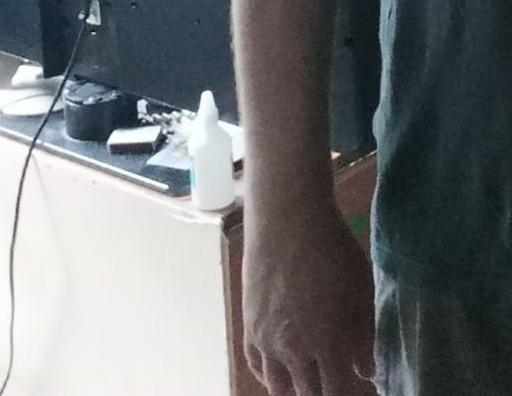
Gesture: no_gesture